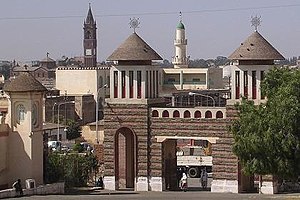
Eritrea / Demografi / Religion
Enda Mariam kirke, St. Joseph-katedralen og Al Khulafa Al Rashiudin-moskén i Asmara.
Eritrea er et land i det nordlige Østafrika. Landet grænser op til Sudan i vest, Etiopien i syd og Djibouti i sydøst. Landets øst- og nordøstlige side er det Røde Havs kyst, hvor Dahlakøerne ligger. Området var tidligere en italiensk koloni, blev annekteret af Etiopien i 1952 og efter løsrivelseskrig og folkeafstemning selvstændigt i 1993. Landet er rigt på råstoffer, blandt andre guld, sølv, nikkel, olie og naturgas.